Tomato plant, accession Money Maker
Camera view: horizontal (90 deg, fisheye); turntable rotation: 90 degrees
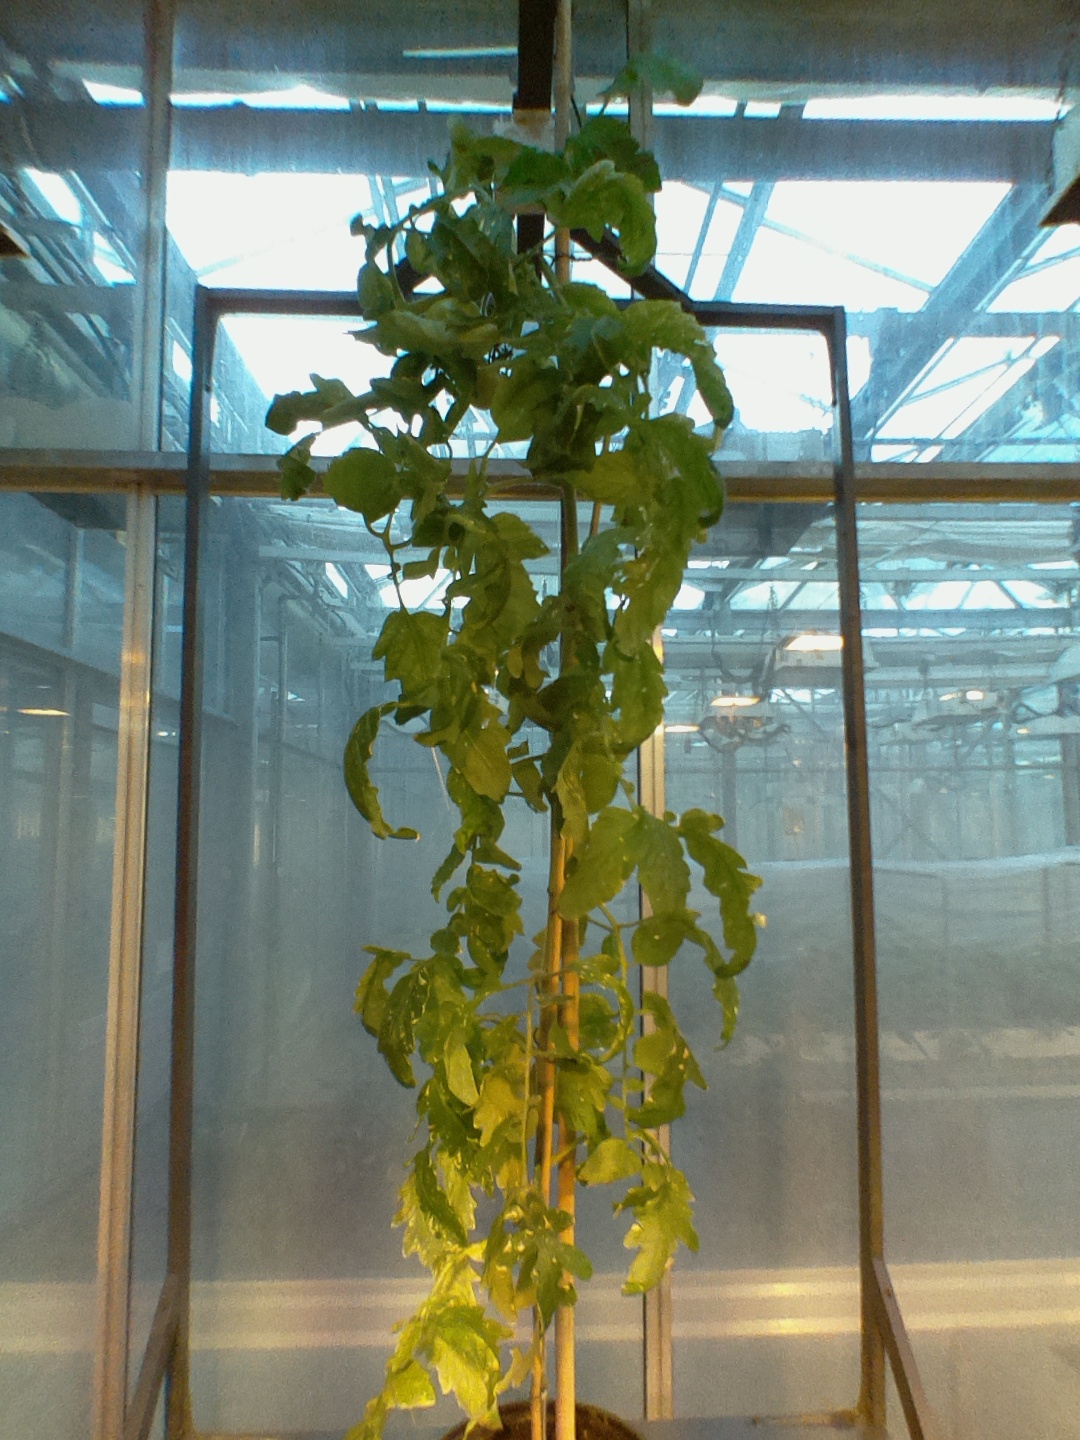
BBCH growth stage 79: 90% -100% of final fruit size